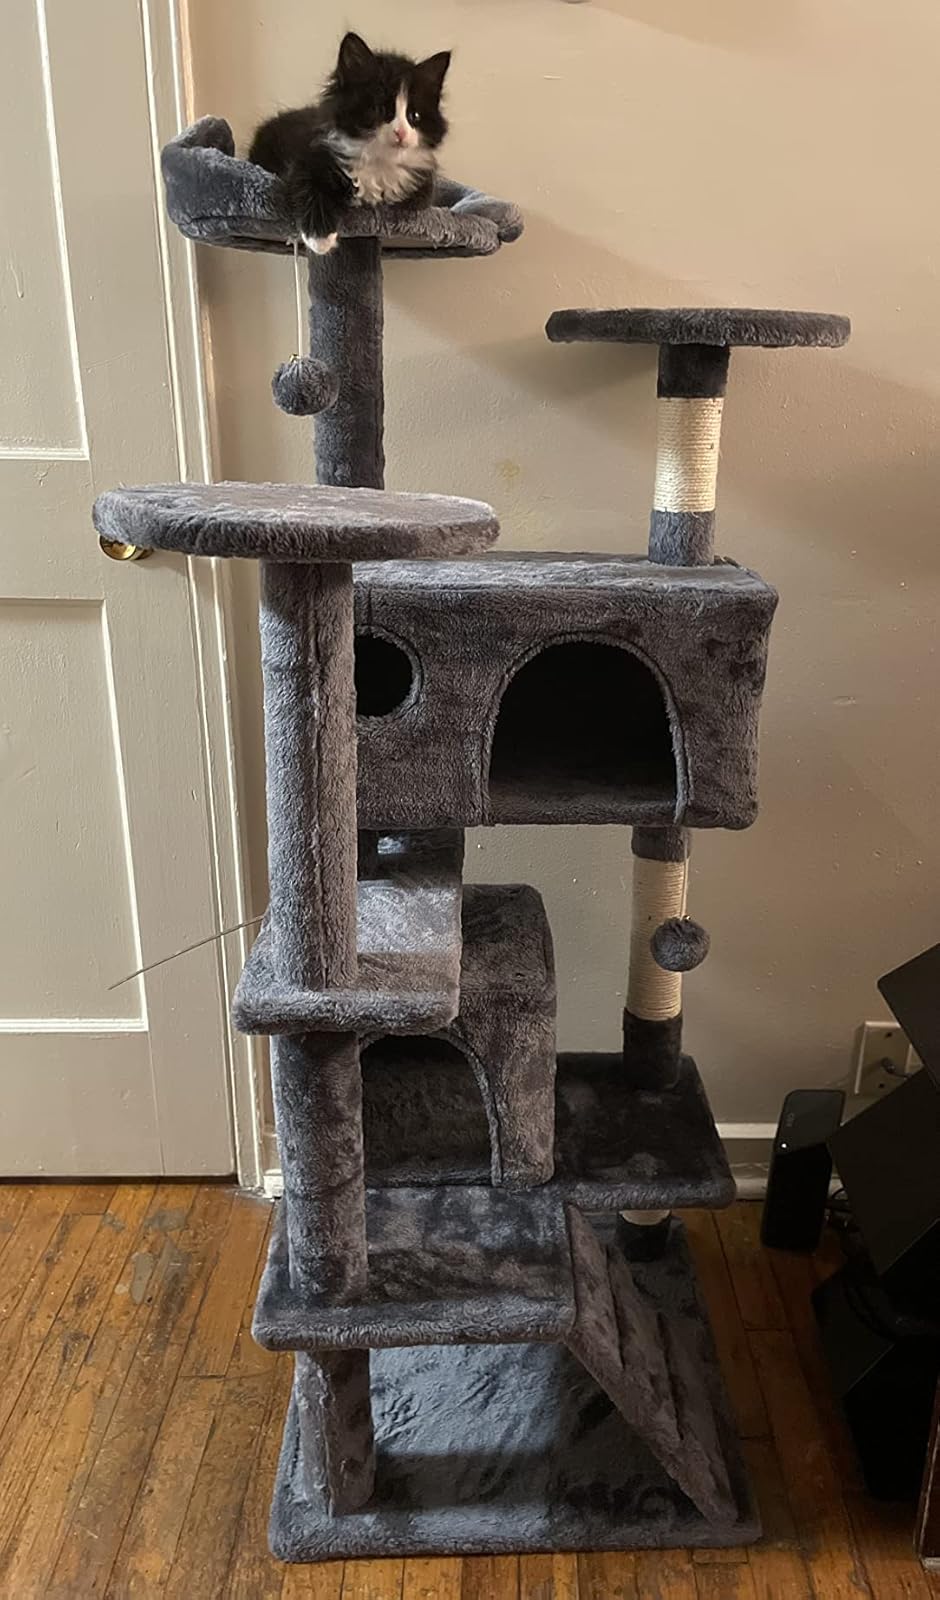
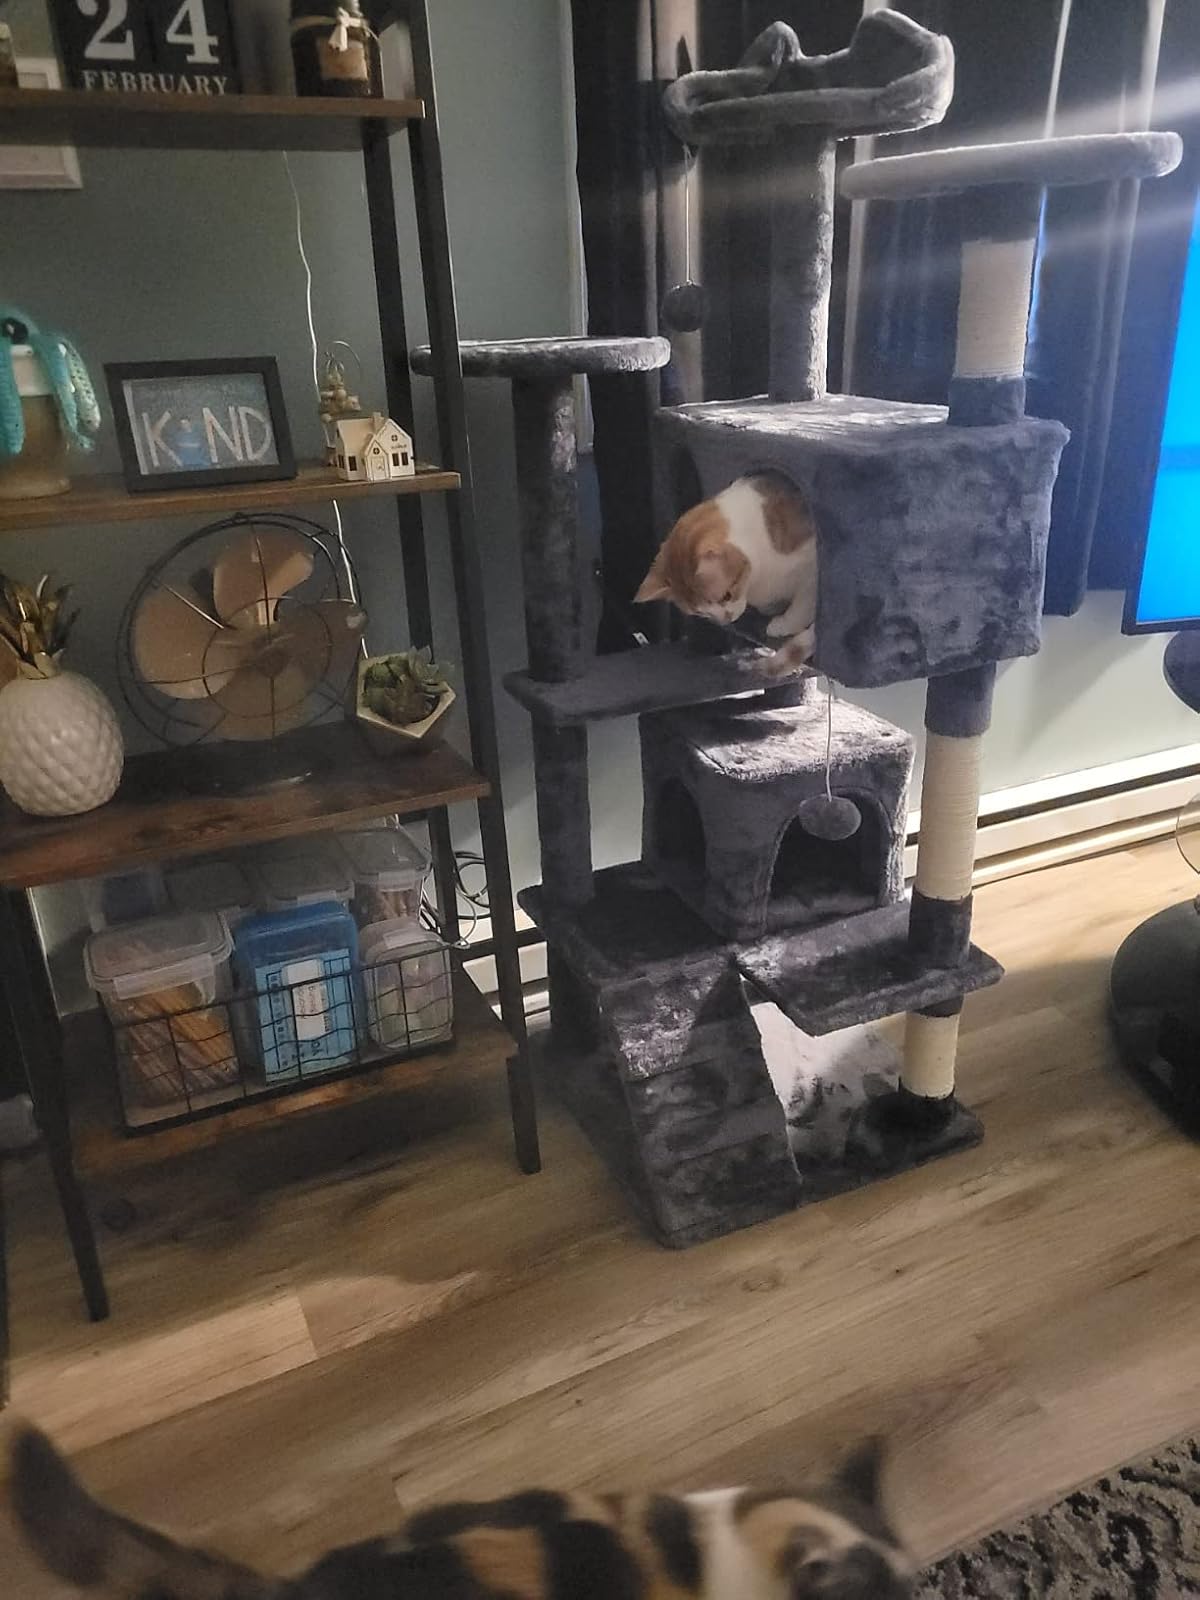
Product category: items_cat tree
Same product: yes